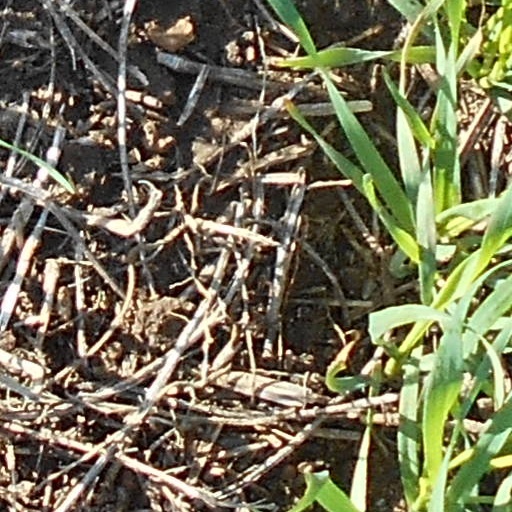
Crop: wheat